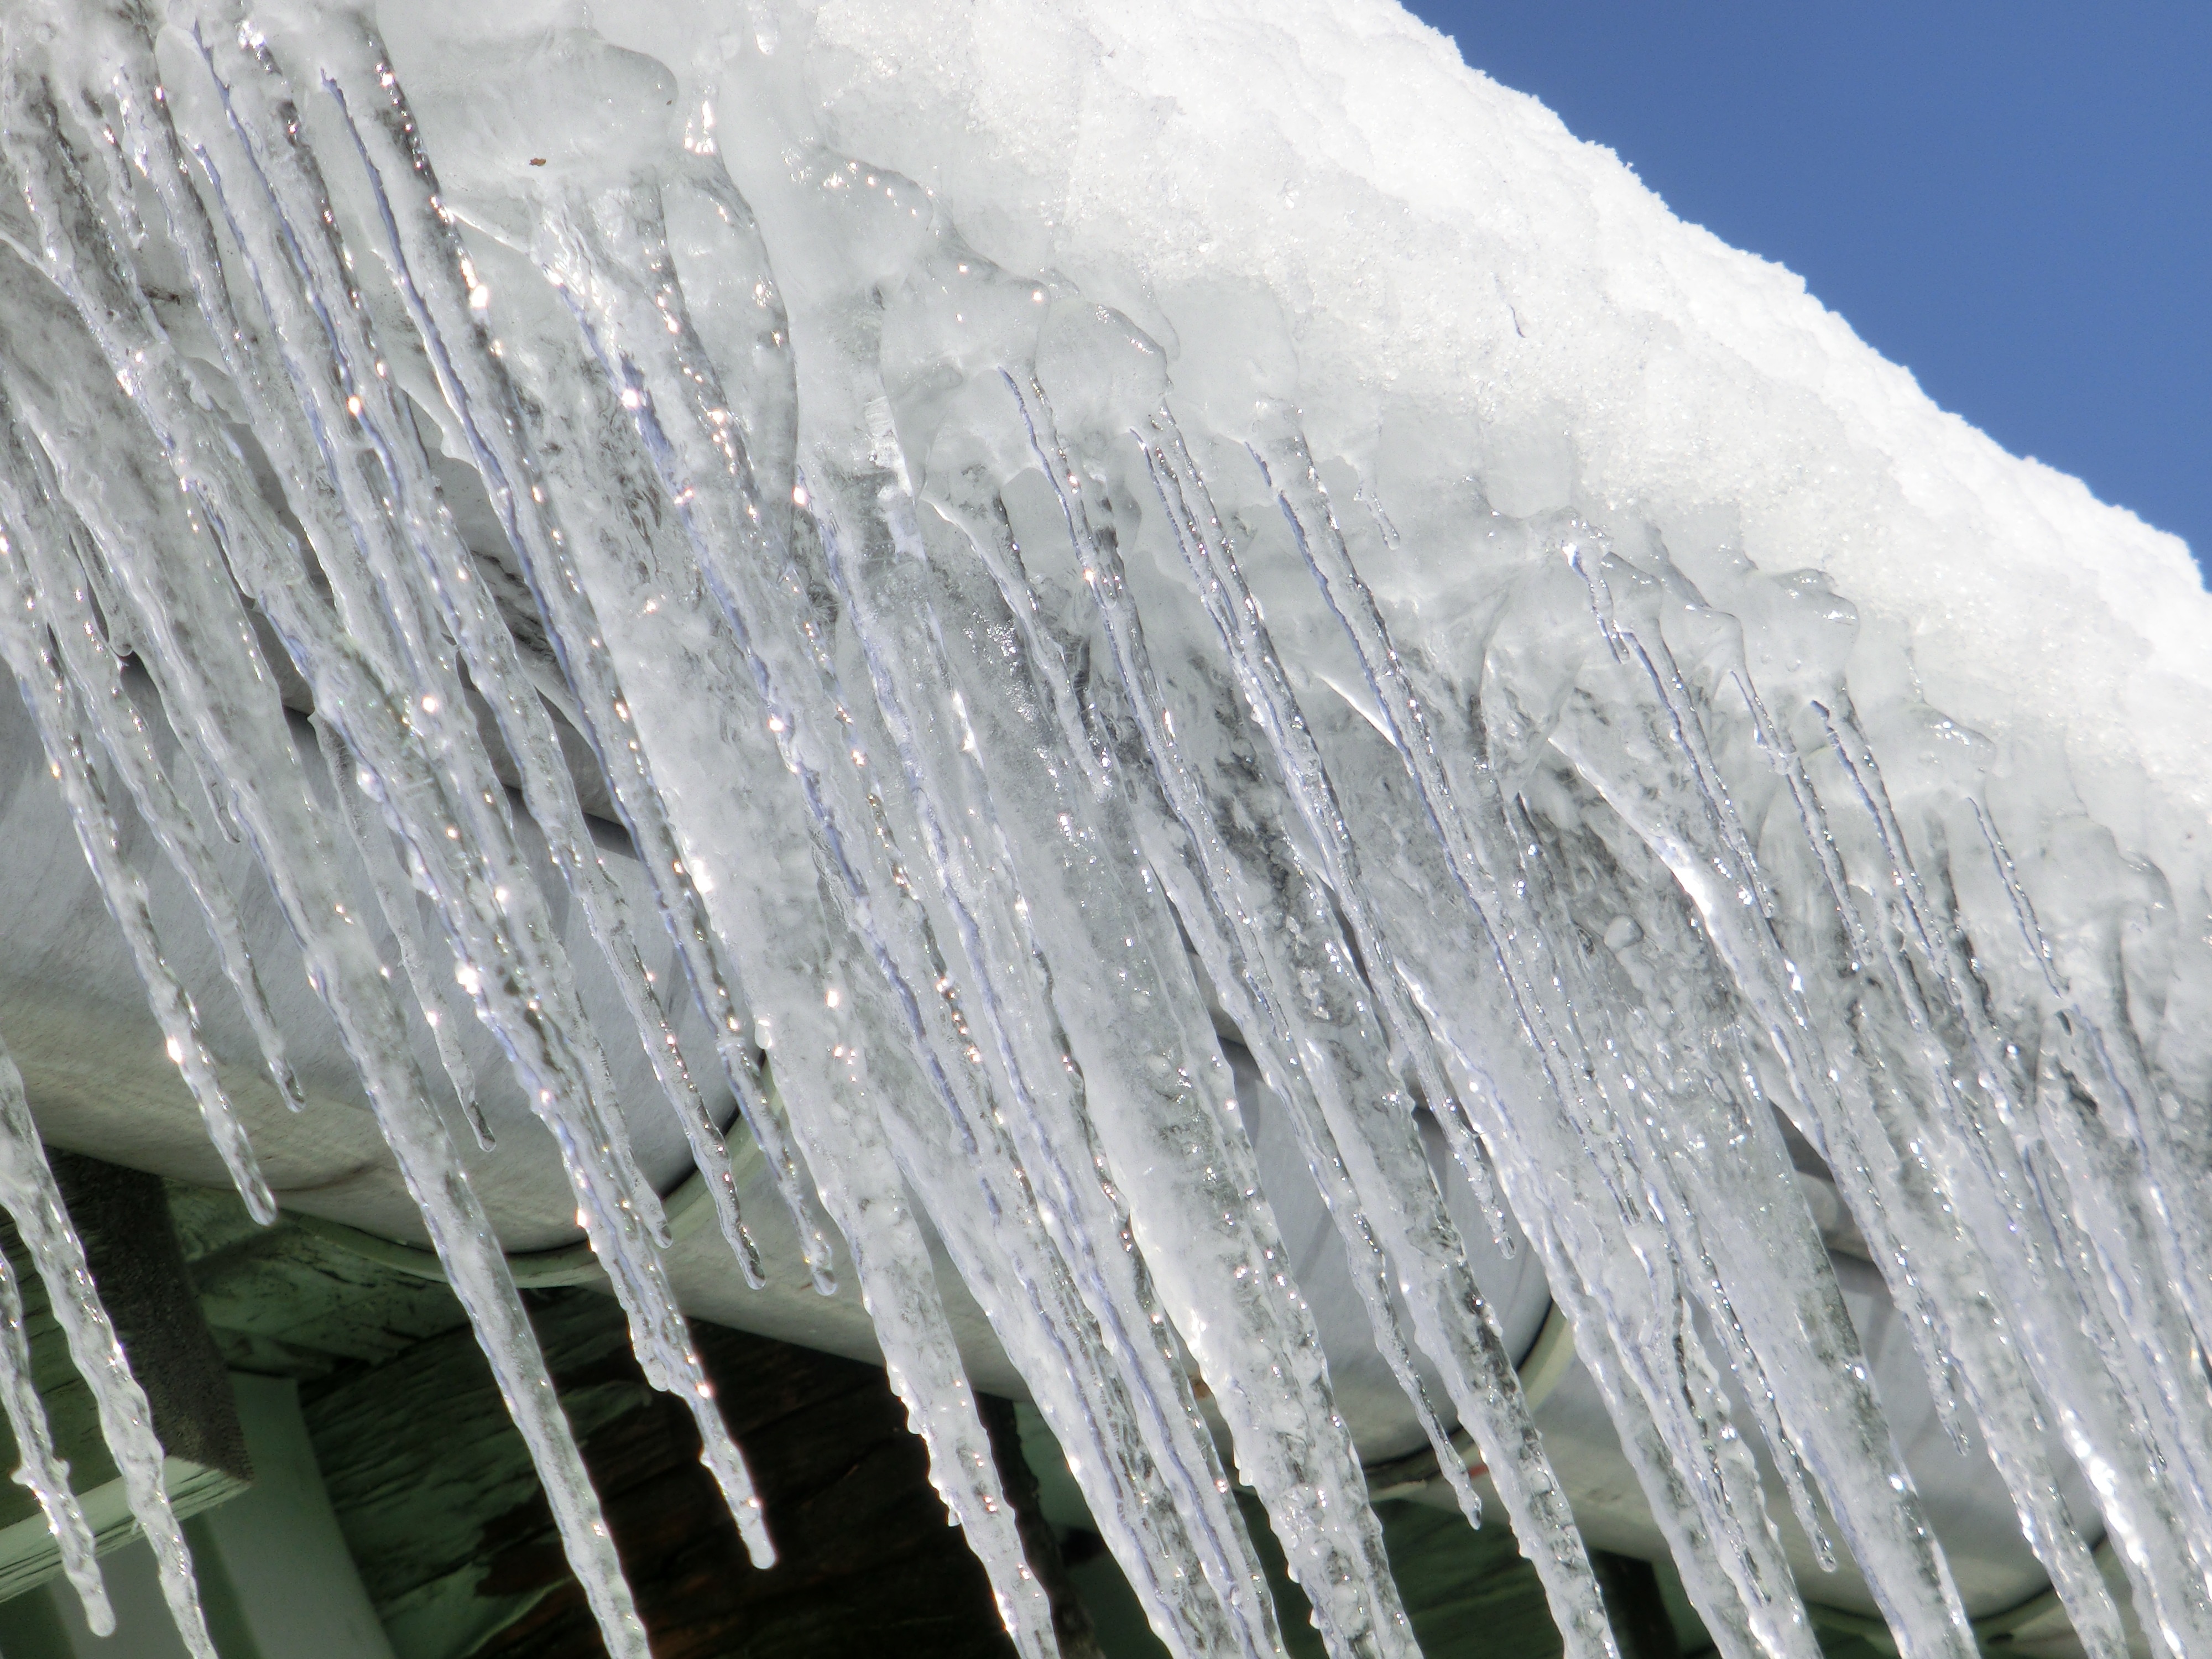
snow, cold, winter, frost, ice, frozen, icy, icicle, winter dream, wintry, freezing